M2010 Enhanced Sniper Rifle

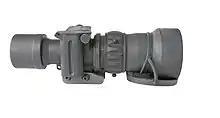
AN/PVS-30 Clip-on Sniper Night Sight.

The M2010 Enhanced Sniper Rifle differs from 7.62×51mm NATO chambered M24 Sniper Weapon System in that M2010 sniper weapons are: